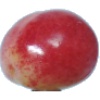
Label: Cherry Rainier 1